Takeshobo

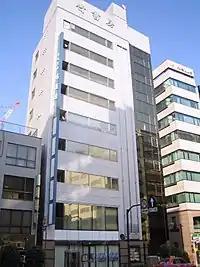
Takeshobo Building at Iidabashi 2-7-3, Chiyoda, Tokyo.

Takeshobo was founded in 1972 by Kyōichirō Noguchi, starting Japan's first Mahjong magazine . Other magazines, such as a magazine dedicated to mahjong-themed manga, as well as a magazine dedicated to yonkoma manga, were published. Furthermore, a mahjong museum was founded. Currently, in addition to the older magazines, a pachinko magazine, a gravure magazine, short stories as well as adult literature novels are published. On the Internet, it has distribution agreements with Livedoor. Takeshobo yonkoma comics are distributed on the comic distribution website Manga Life Win. Excluding mahjong manga, manga series are published under the Bamboo Comics label.